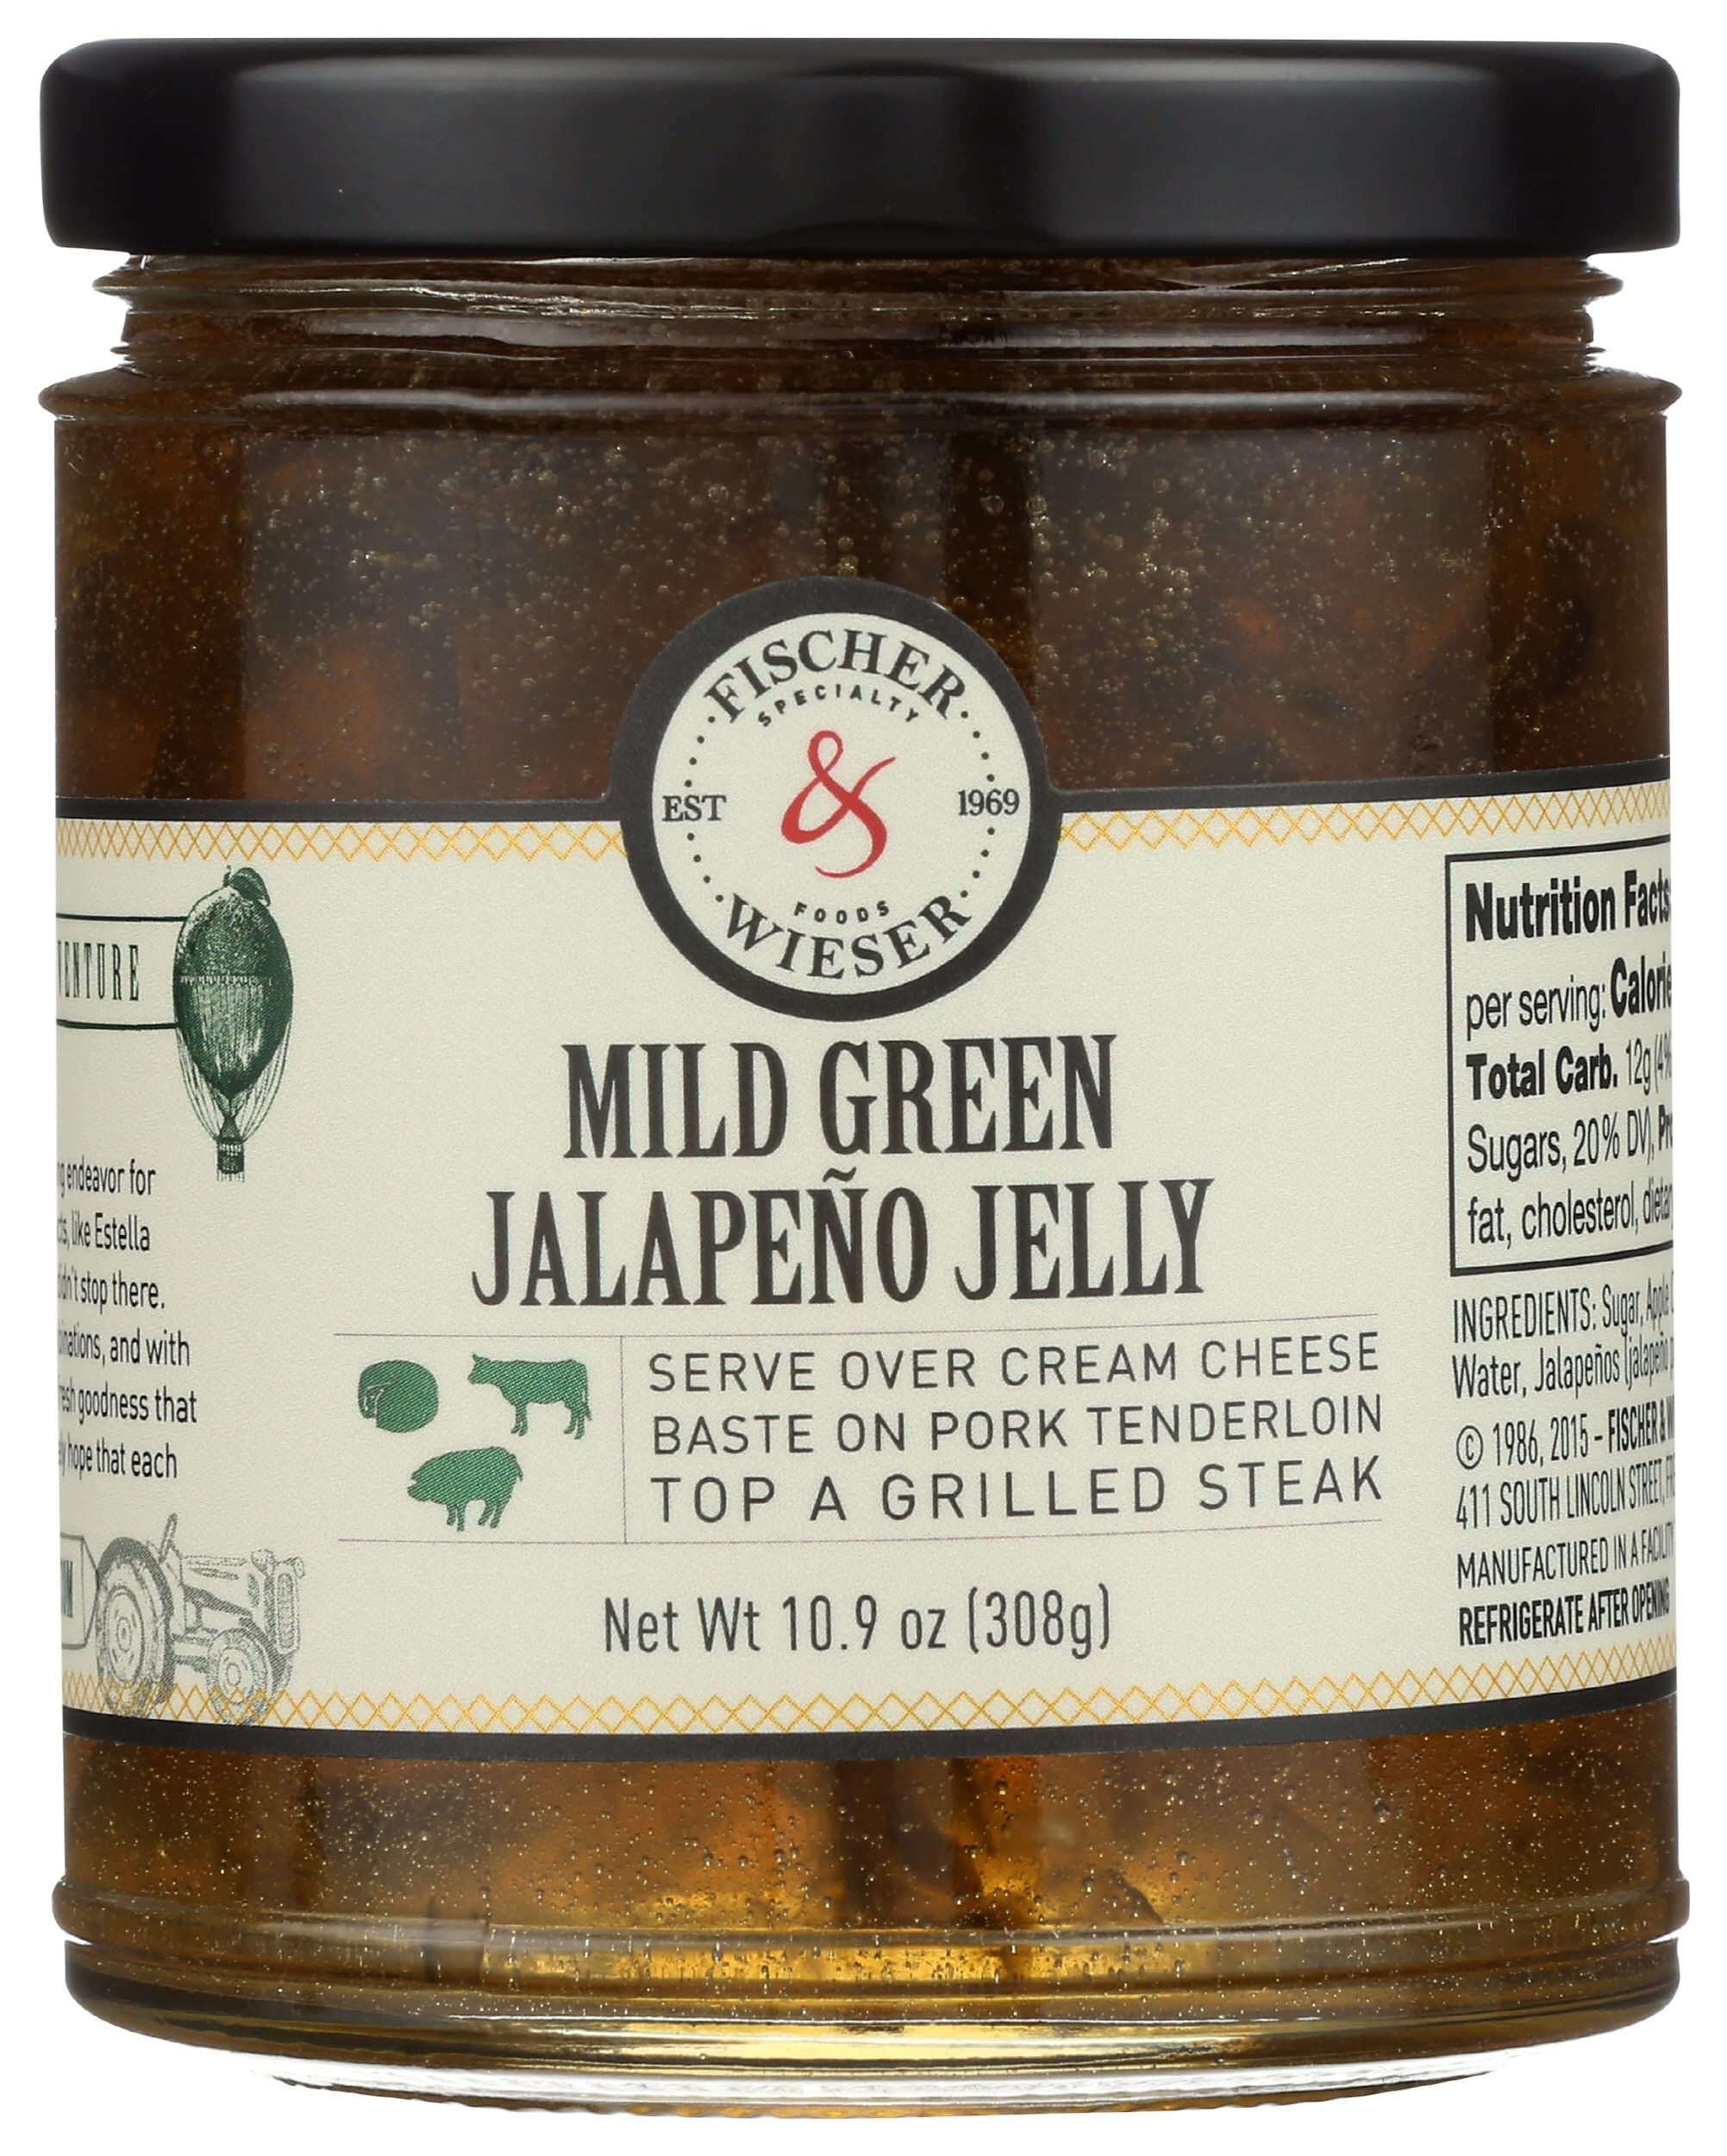
Item Name: Fischer & Wieser Mild Green Jalapeño Jelly, 10.9 Ounces (Pack Of 6)
Bullet Point: Fischer & Wieser Mild Green Jalapeño Jelly, 10.9 Ounces (Pack Of 6)
Value: 65.4
Unit: Ounce

Price: 51.99